Hôtel Goblet d'Alviella

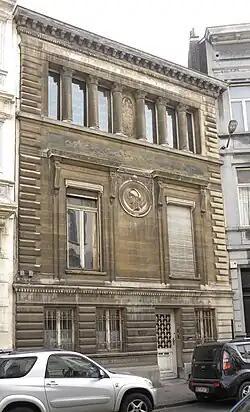
Hôtel Goblet d'Alviella on the / in Brussels

The Hôtel Goblet d'Alviella is a "hôtel particulier" designed by Octave van Rysselberghe on the / in Saint-Gilles, a municipality of Brussels, Belgium. It is the first major realization by Van Rysselberghe, who himself lived here until 1888. After that, the client, Count Eugène Goblet d'Alviella, professor, liberal member of parliament and freemason, moved in.